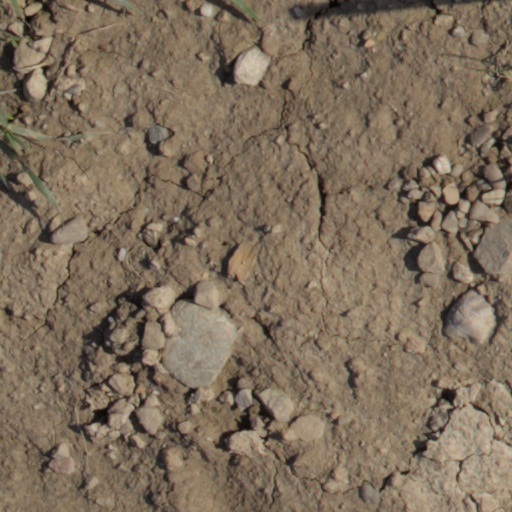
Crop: wheat